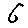
Label: 6